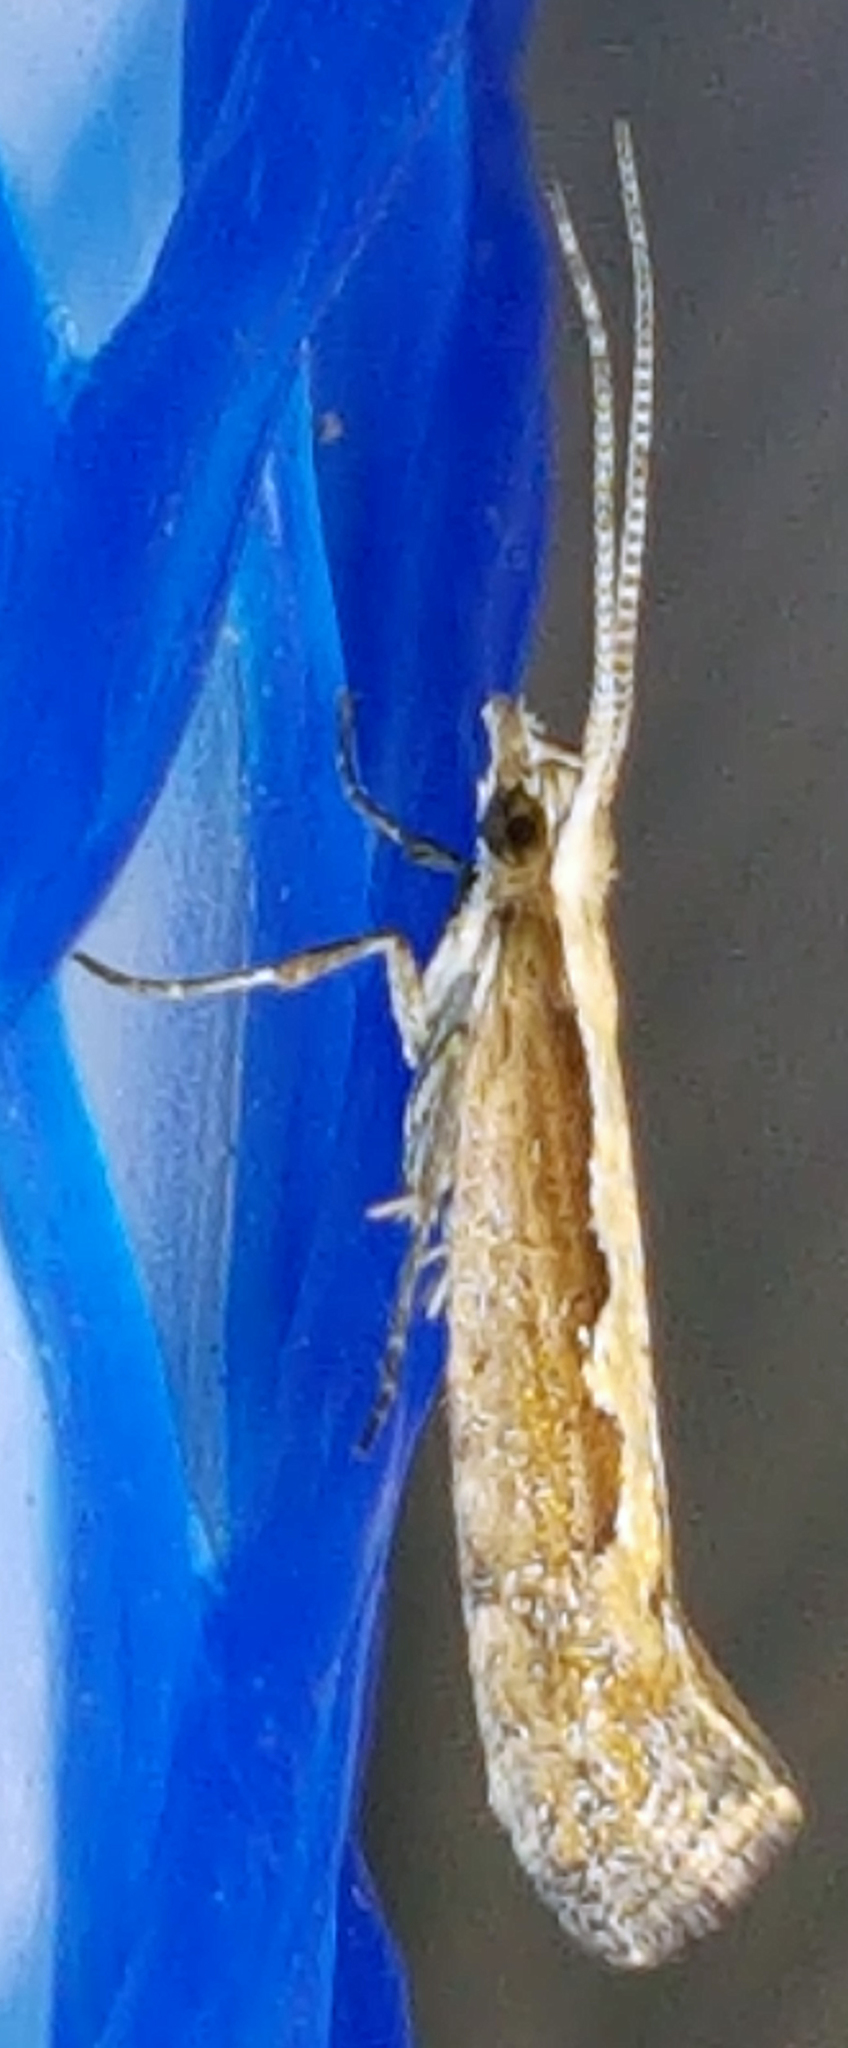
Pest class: diamondback_moth